Tourism in West Bengal

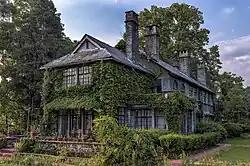

The River Ganga flows through the state. World heritage sites in West Bengal include the Darjeeling Himalayan Railway and the Sundarbans National Park. Neora Valley National Park, which is one of the richest biological zones in the entire Northeast, situated in the Kalimpong subdivision under Darjeeling District, is in West Bengal.